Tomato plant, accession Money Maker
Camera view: horizontal (90 deg, fisheye); turntable rotation: 120 degrees
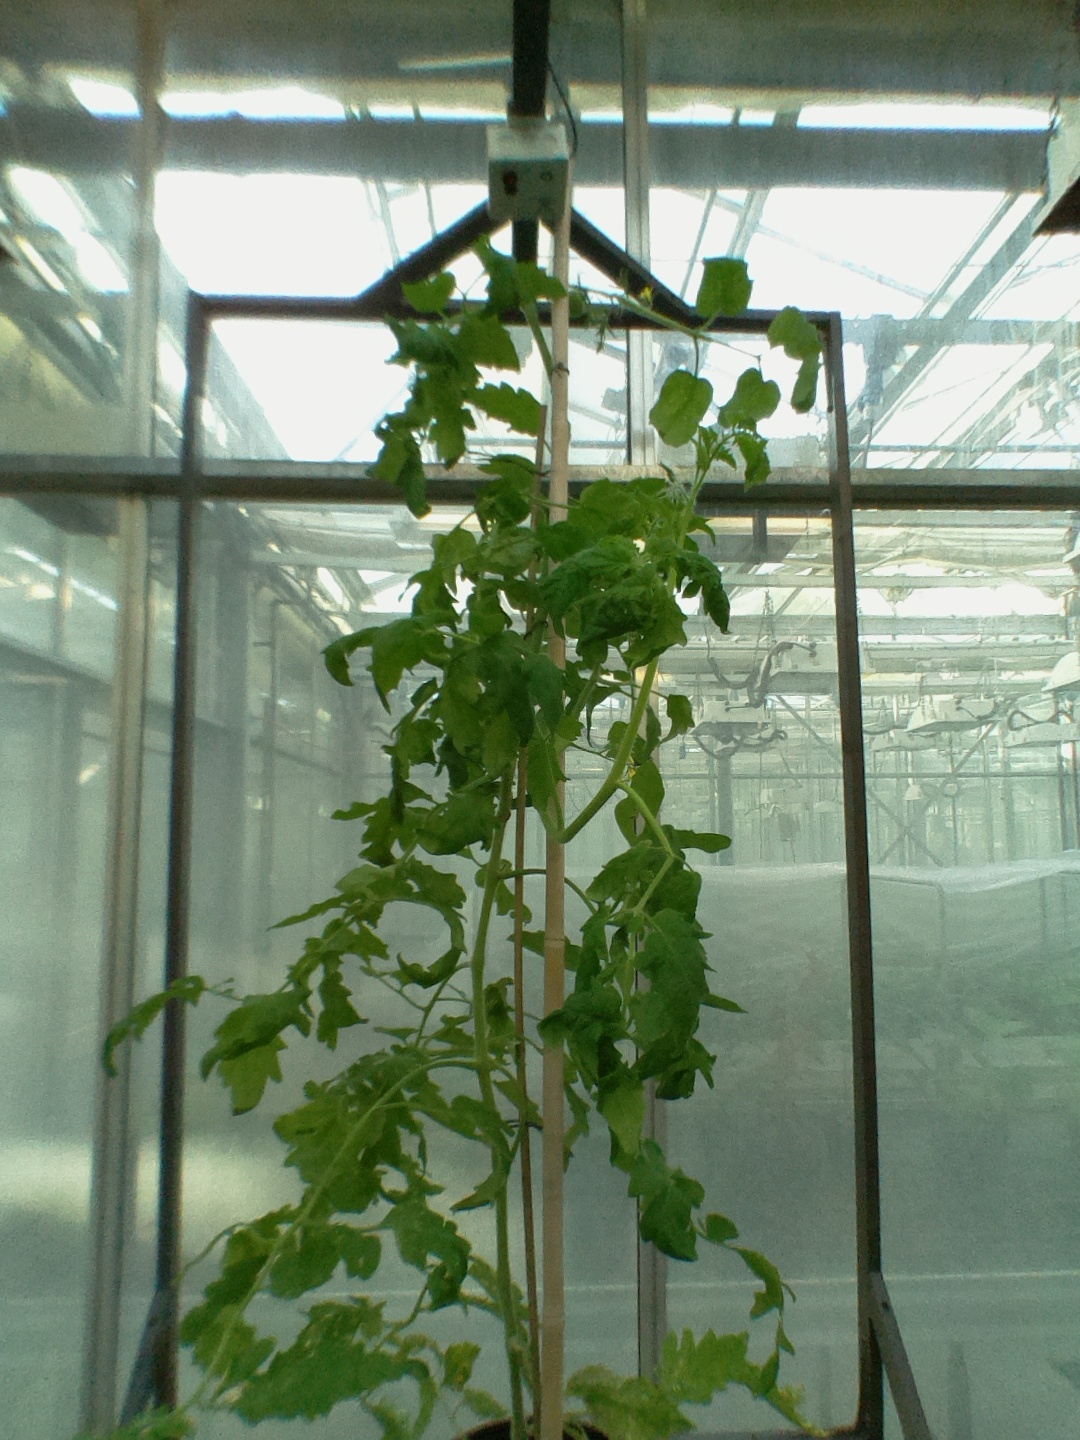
BBCH growth stage 70: Fruits at the main stem or branches visibles